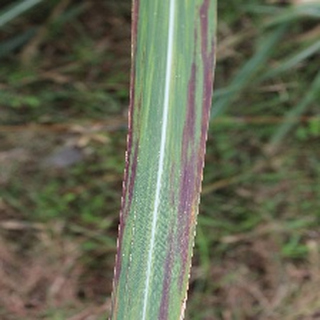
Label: sugarcane_bacterial_blight